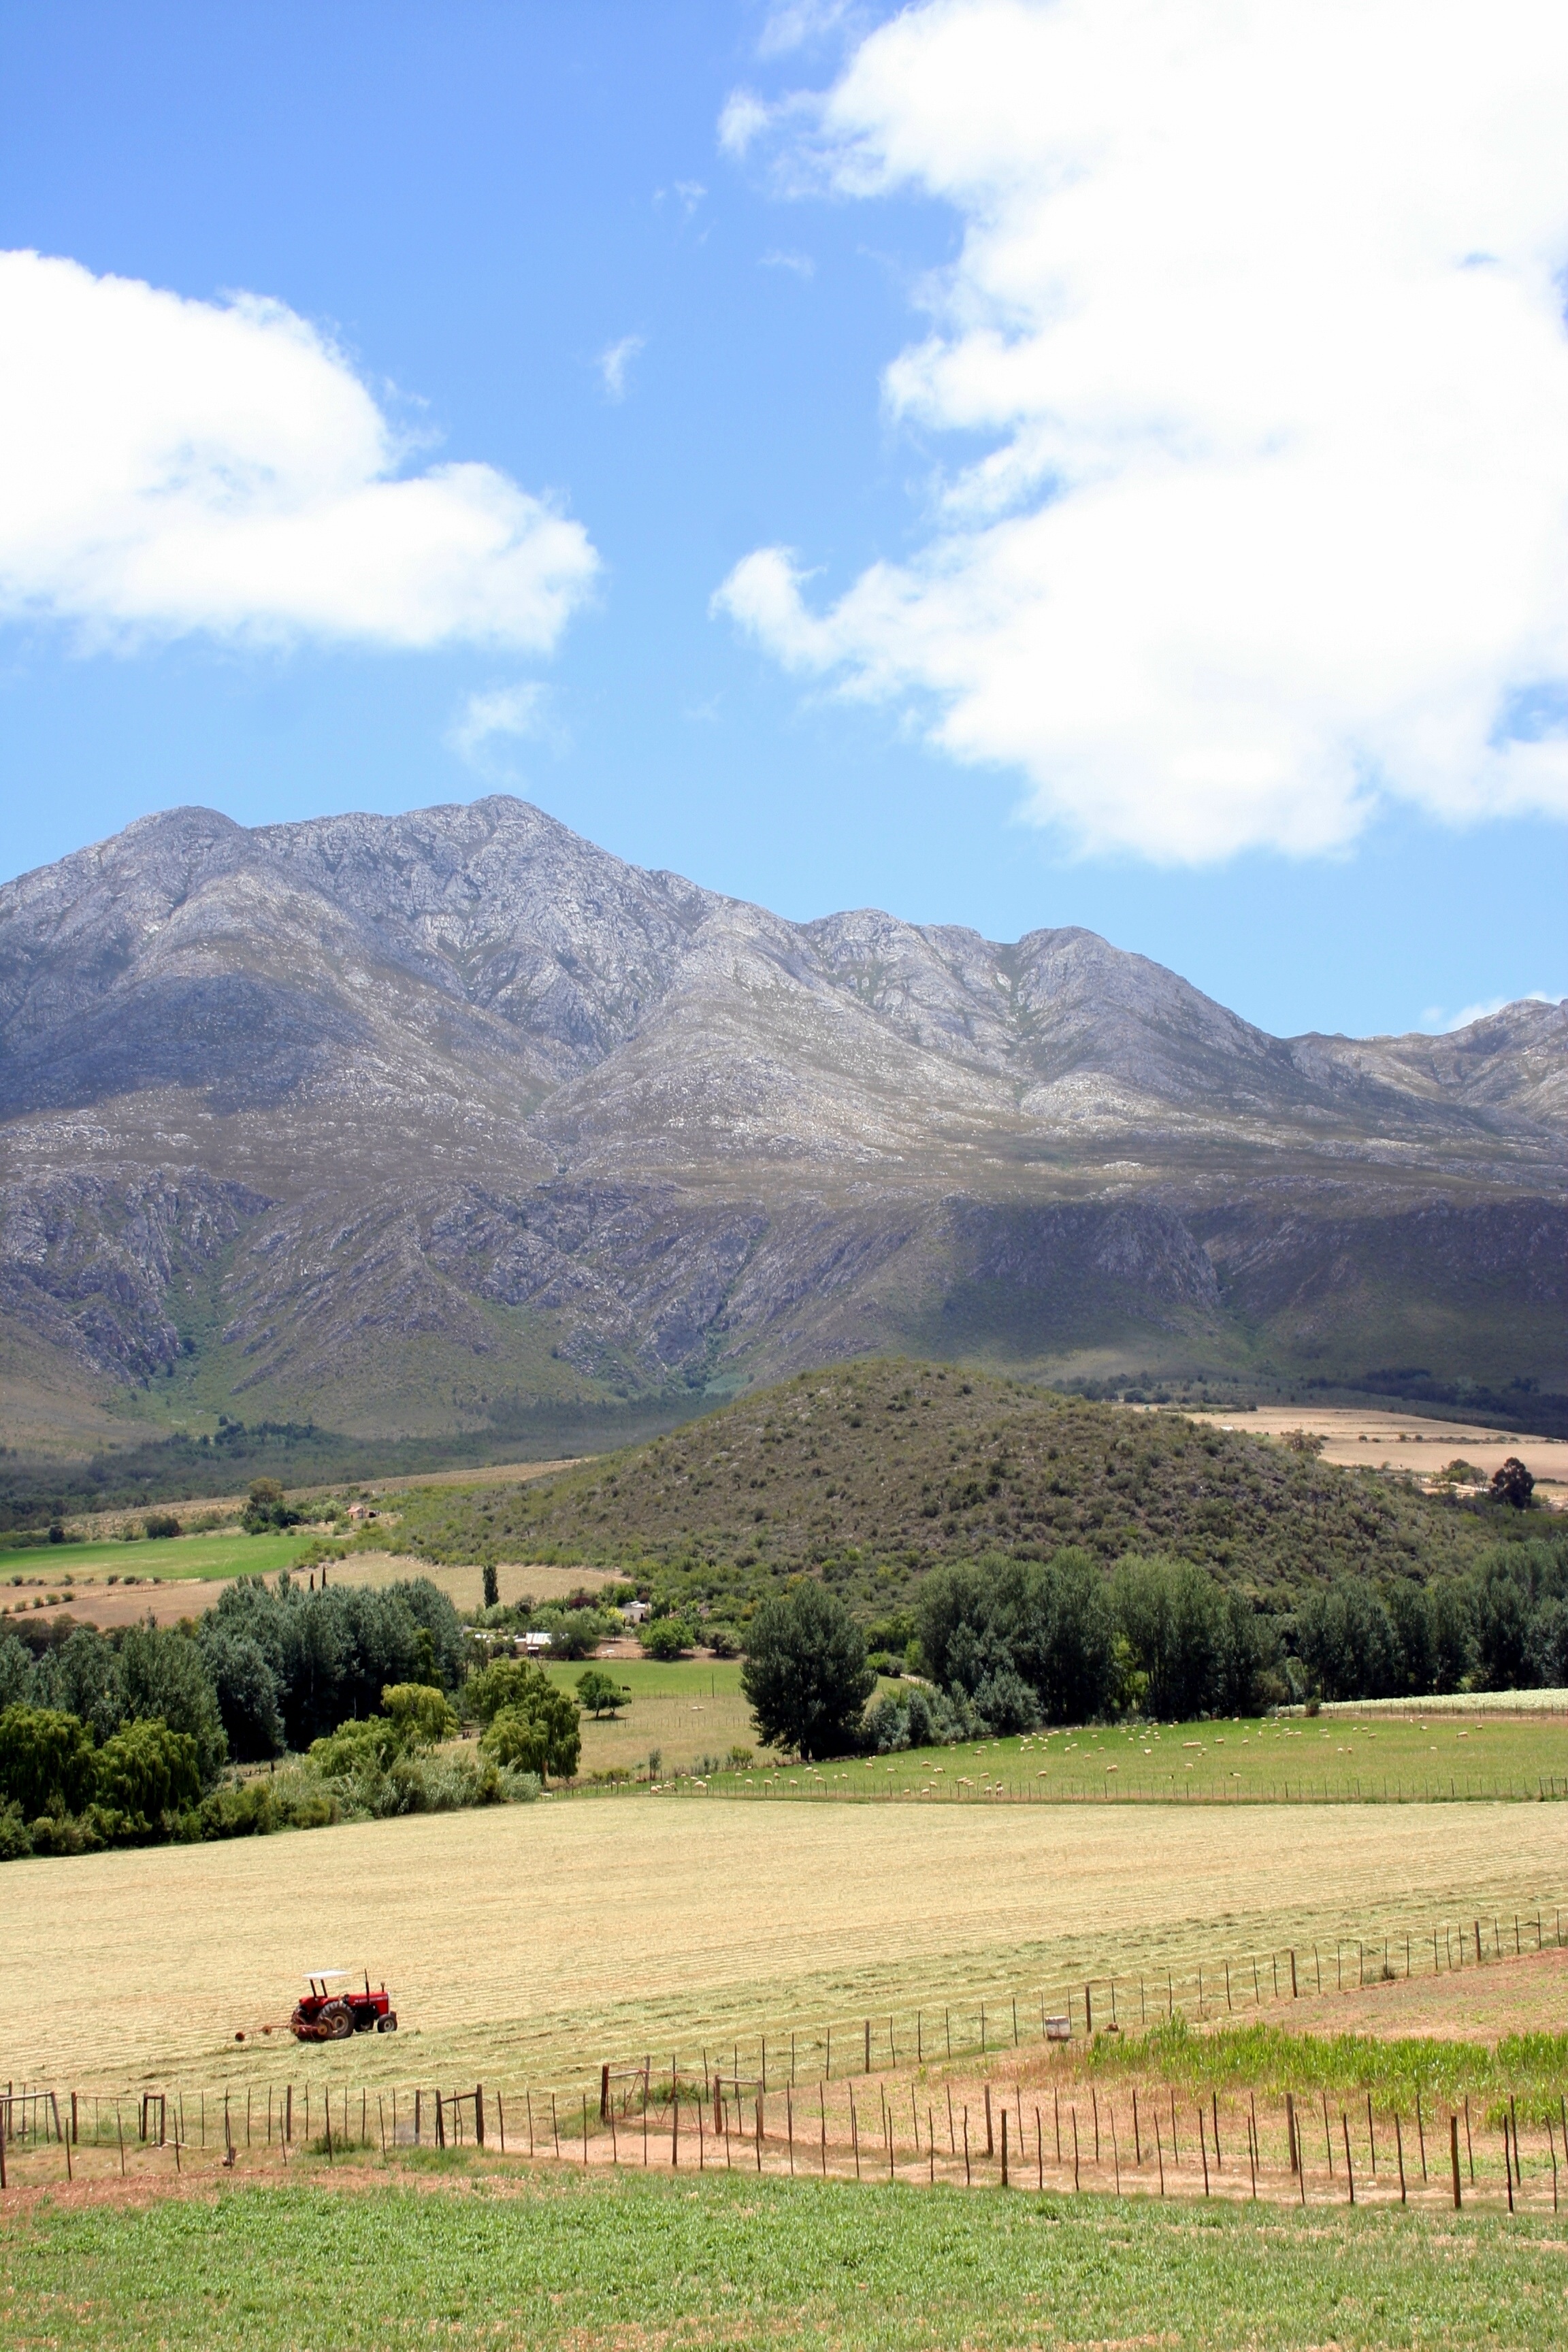
landscape, grass, mountain, tractor, field, farm, meadow, prairie, countryside, hill, valley, mountain range, travel, rural, pasture, africa, agriculture, highland, plain, lovely, grassland, plateau, pastoral, fell, cape, south africa, rural area, landform, karoo, swartberg, geographical feature, mountainous landforms